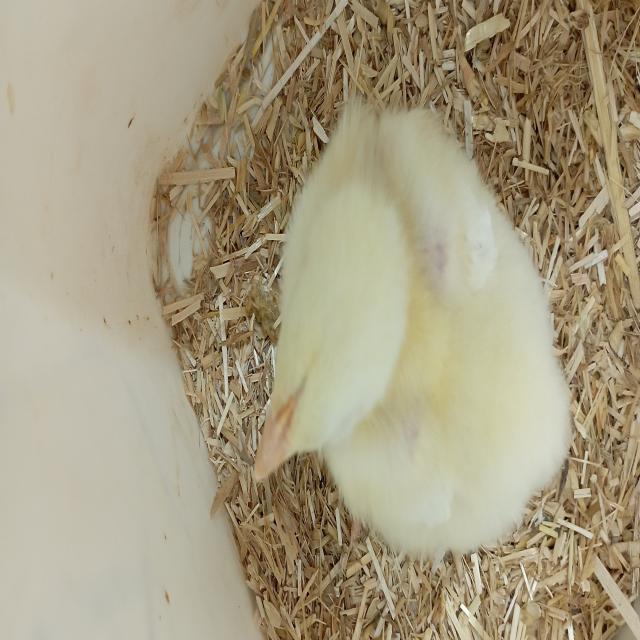
Weight: 184 g